Pacific Heights (film)

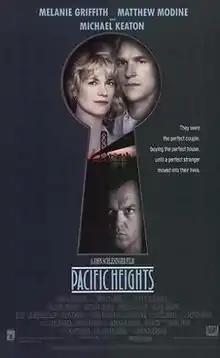
Theatrical release poster

Pacific Heights is a 1990 American psychological horror thriller film directed by John Schlesinger, written by Daniel Pyne, and starring Melanie Griffith, Matthew Modine, and Michael Keaton. Its plot follows a San Francisco couple who restore a Victorian home in Pacific Heights and unwittingly rent a studio apartment inside it to a psychopath.